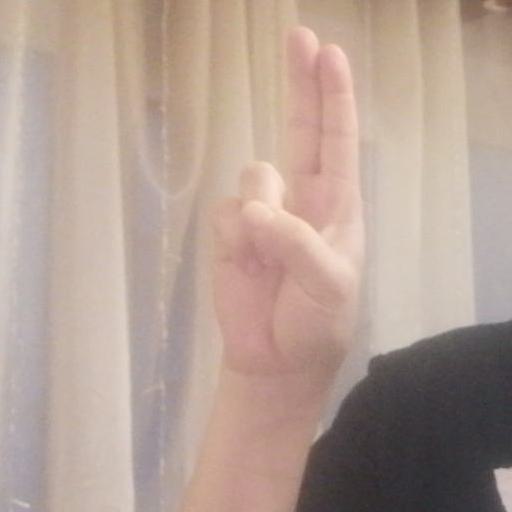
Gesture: two_up